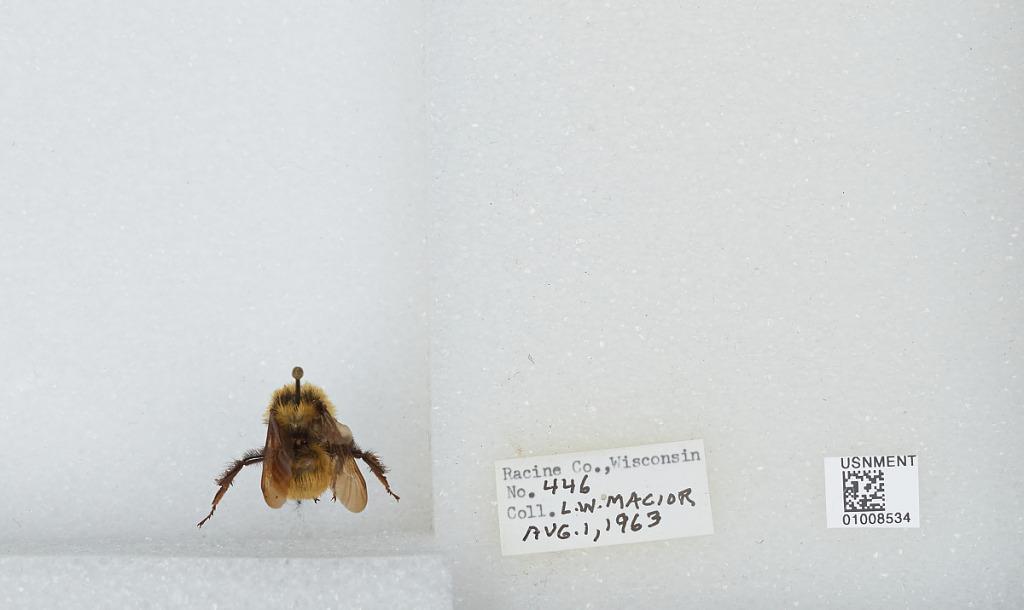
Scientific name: Bombus (Fervidobombus) fervidus fervidus (Fabricius)
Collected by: L. Macior
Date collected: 1963-8-1
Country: United States
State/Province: Wisconsin
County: Racine
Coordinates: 42.78, -87.76